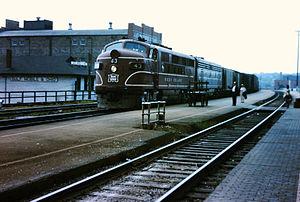
Les unités F de EMD sont une ligne de locomotives diesel-électriques produites entre novembre 1939 et novembre 1960 par General Motors Electro-Motive Division et General Motors-Division Diesel.